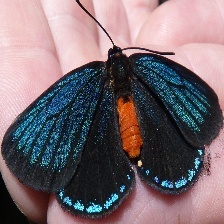
Species: ATALA
Butterfly family (ImageNet category): lycaenid_butterfly